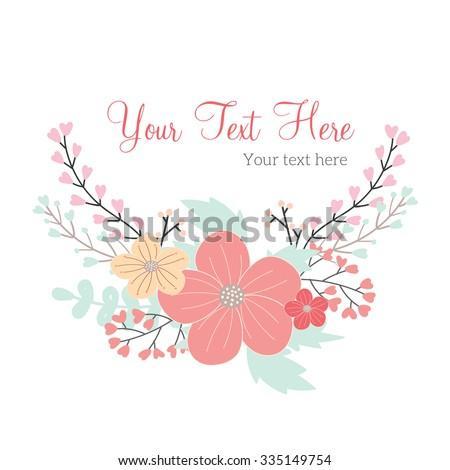
vector illustration of floral frame .